Public Security Police Force

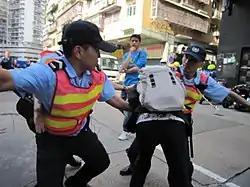
PSPFM officers restrain a protester during 1 May 2010 protests in Macau.

Law enforcement was first taken by the military stationed in Portuguese Macau, with Portuguese Navy troops at first before the Portuguese Army stepped in to take over internal security duties on 14 March 1691. A small garrison was raised to conduct police work at first, but had the majority of its duties taken over by Portuguese India-based soldiers in 1784. On 13 May 1810, the Prince Regent Battalion was created to be the colony's police force, consisting of four companies of 400 men. Two companies were based at the Customs House while the other two was based at Fortaleza do Monte (Mount Fortress).